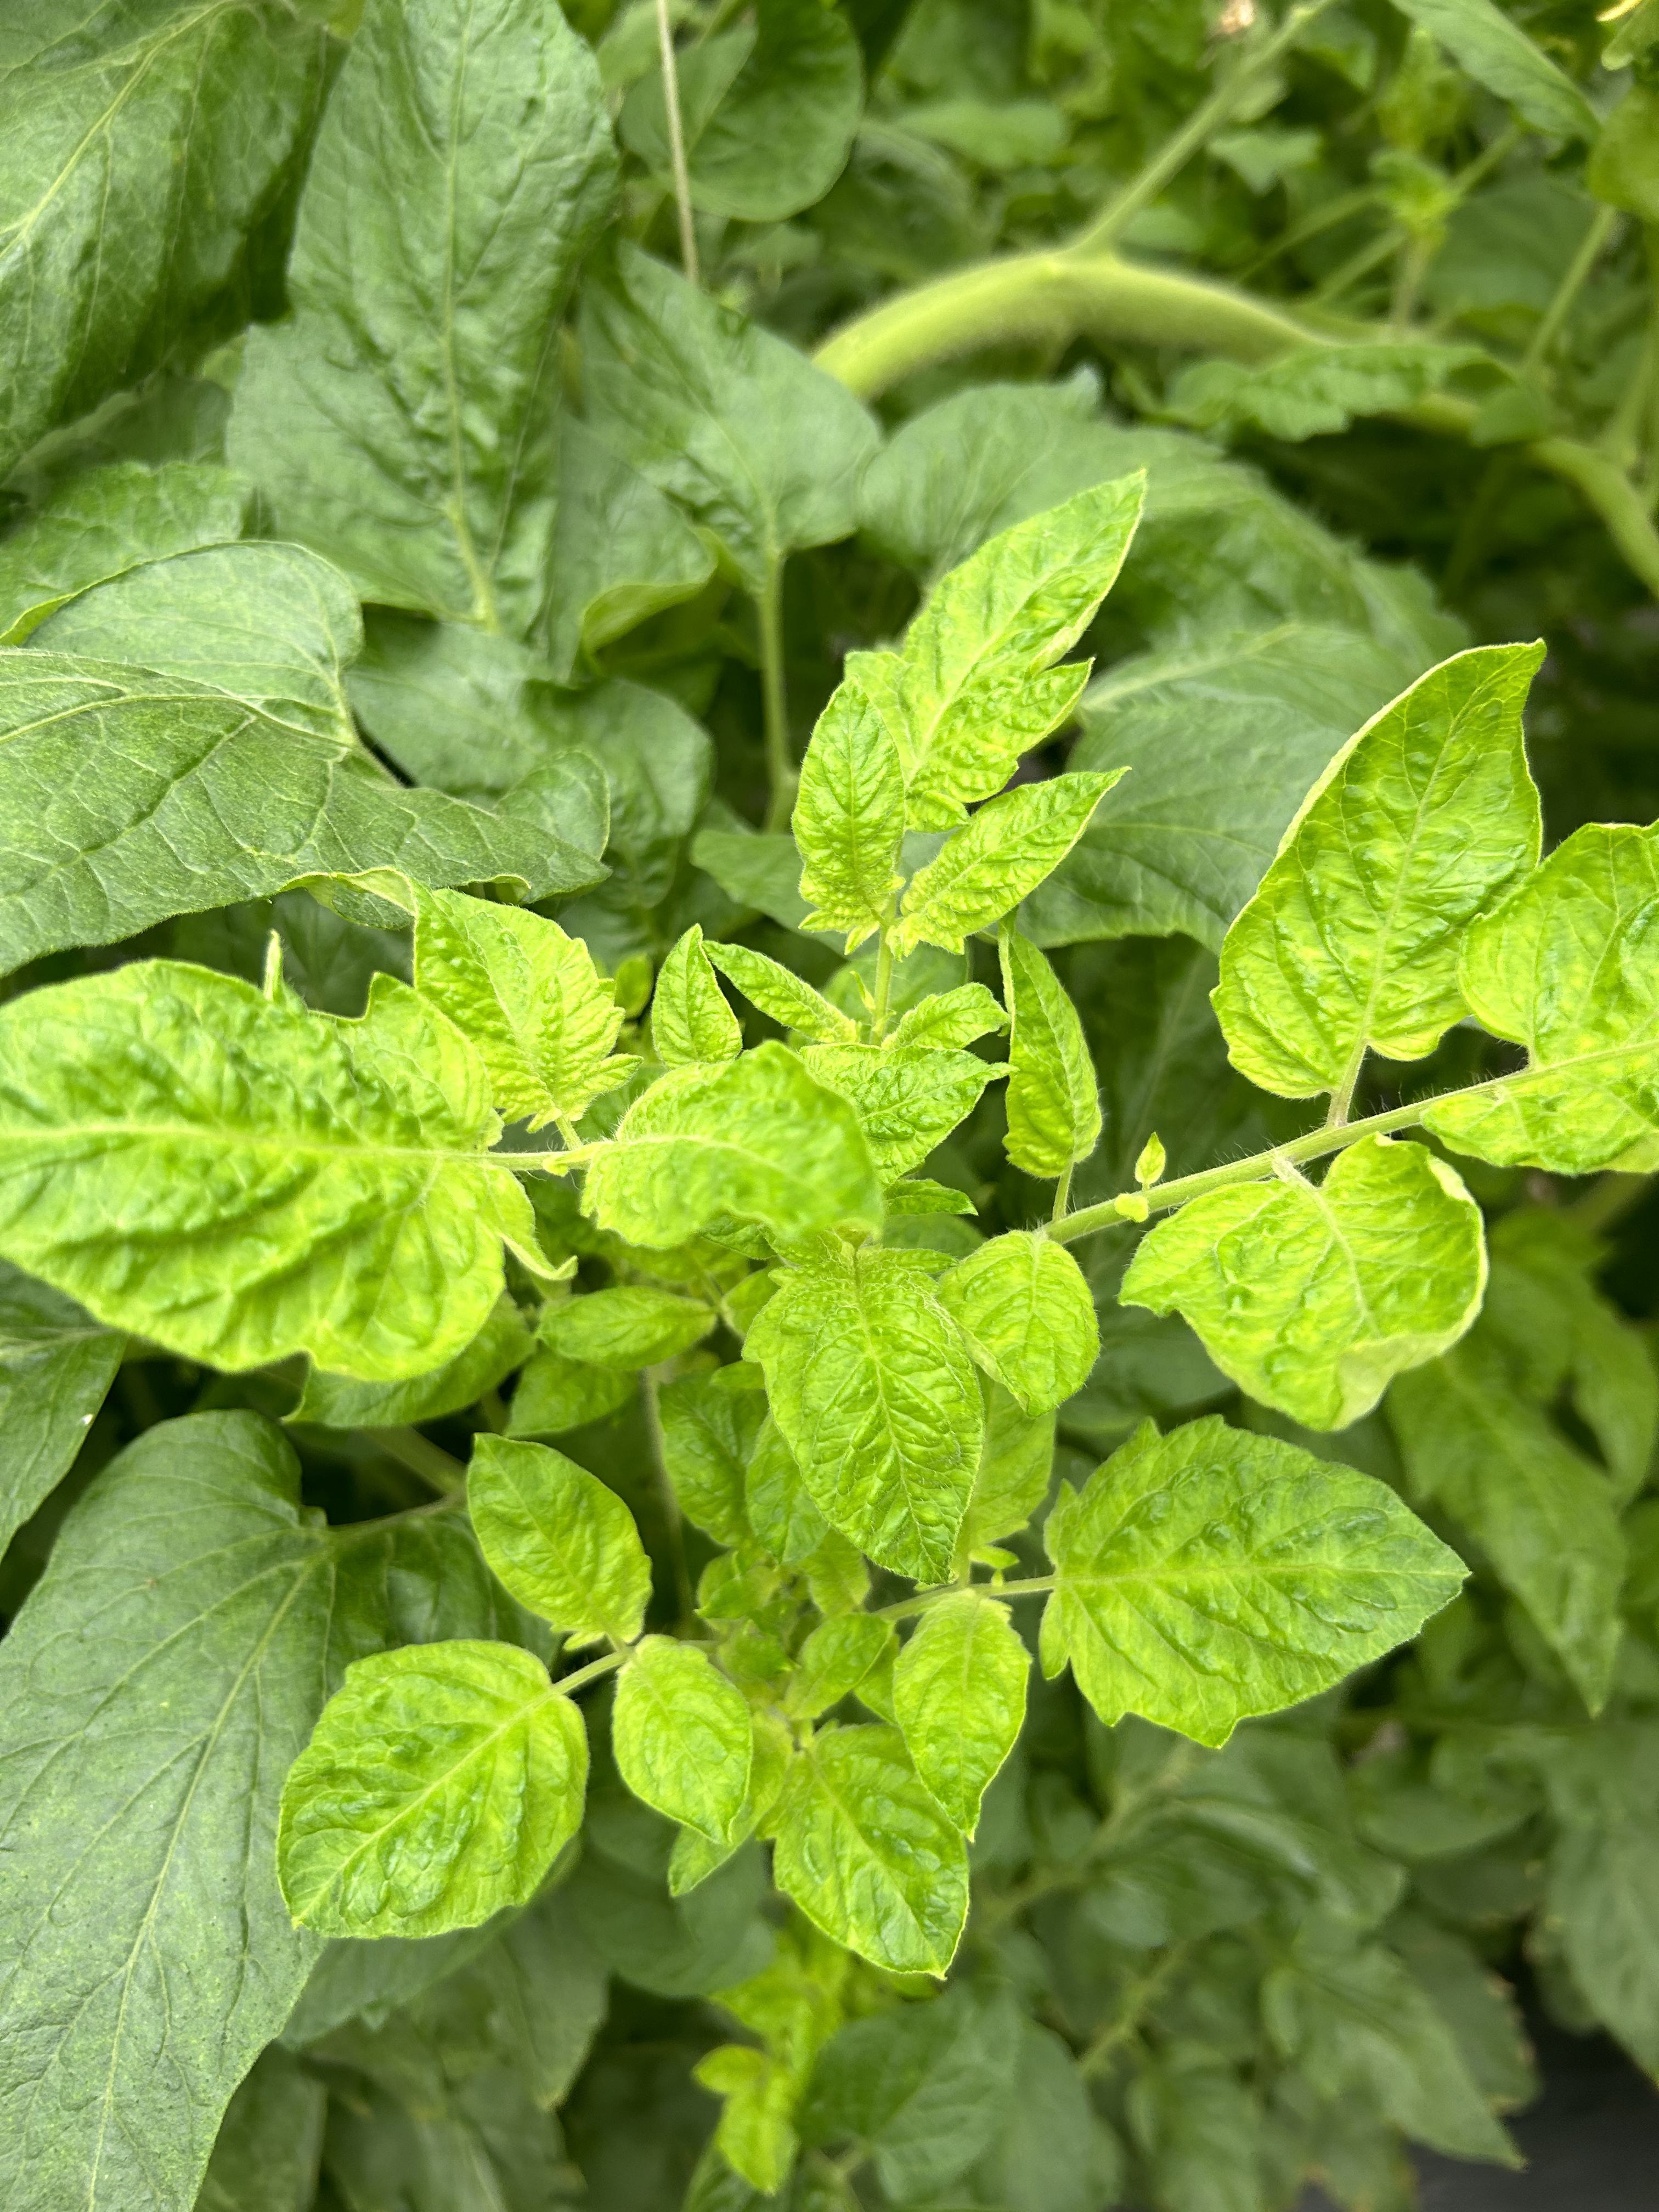
Disease: Viral